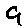
Label: 9